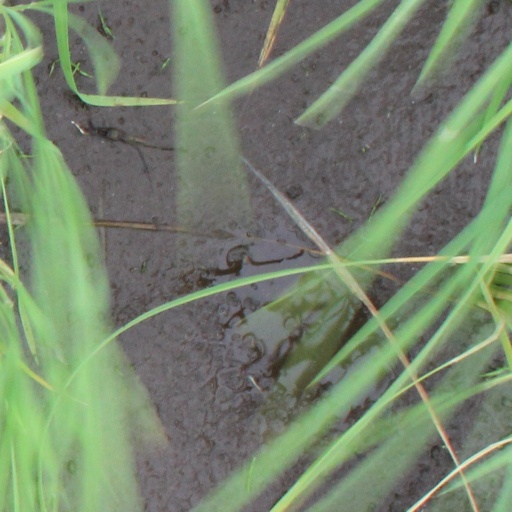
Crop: rice